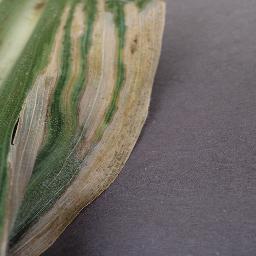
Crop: corn
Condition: (maize)_northern_blight